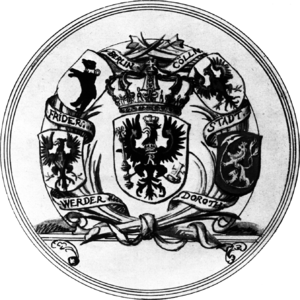
Les armoiries du Land et de la ville de Berlin représentent l'ours berlinois. L'ours n'était pas le symbole de la ville depuis le début. Pendant plusieurs siècles, l'ours a partagé le sceau et les armoiries avec les aigles de Brandebourg et de Prusse. La raison pour laquelle les Berlinois ont choisi l'ours comme animal héraldique ne peut pas être clairement clarifiée en raison du manque de documents. La conception des sceaux et des armoiries a été influencée en partie par des événements politiques et historiques. Le blason dans sa forme actuelle est valable depuis 1954. Les quartiers de la ville ont leurs propres armoiries en plus des armoiries de l'État qu'ils peuvent utiliser pour représenter les districts.